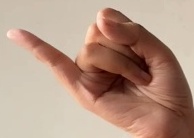
ASL sign: J